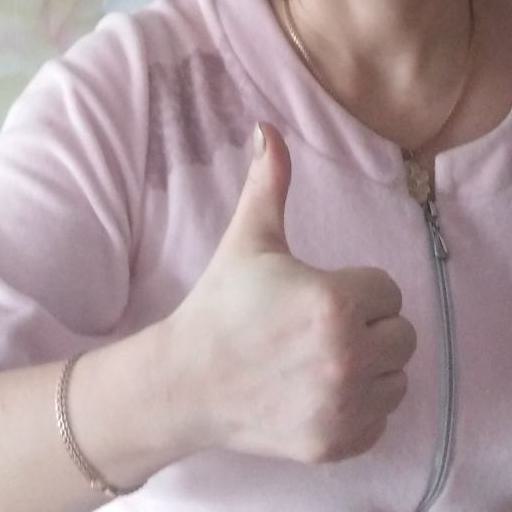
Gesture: like